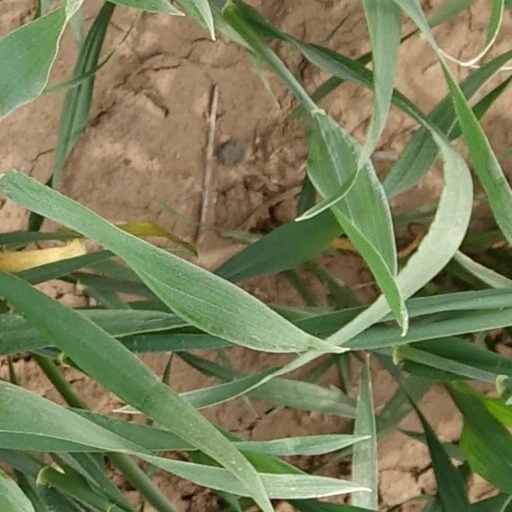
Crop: wheat